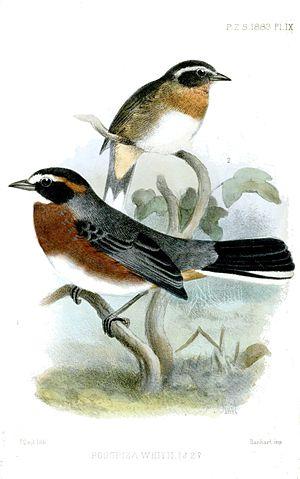
Le Chipiu noiron est une espèce de passereaux appartenant à la famille des Thraupidae.